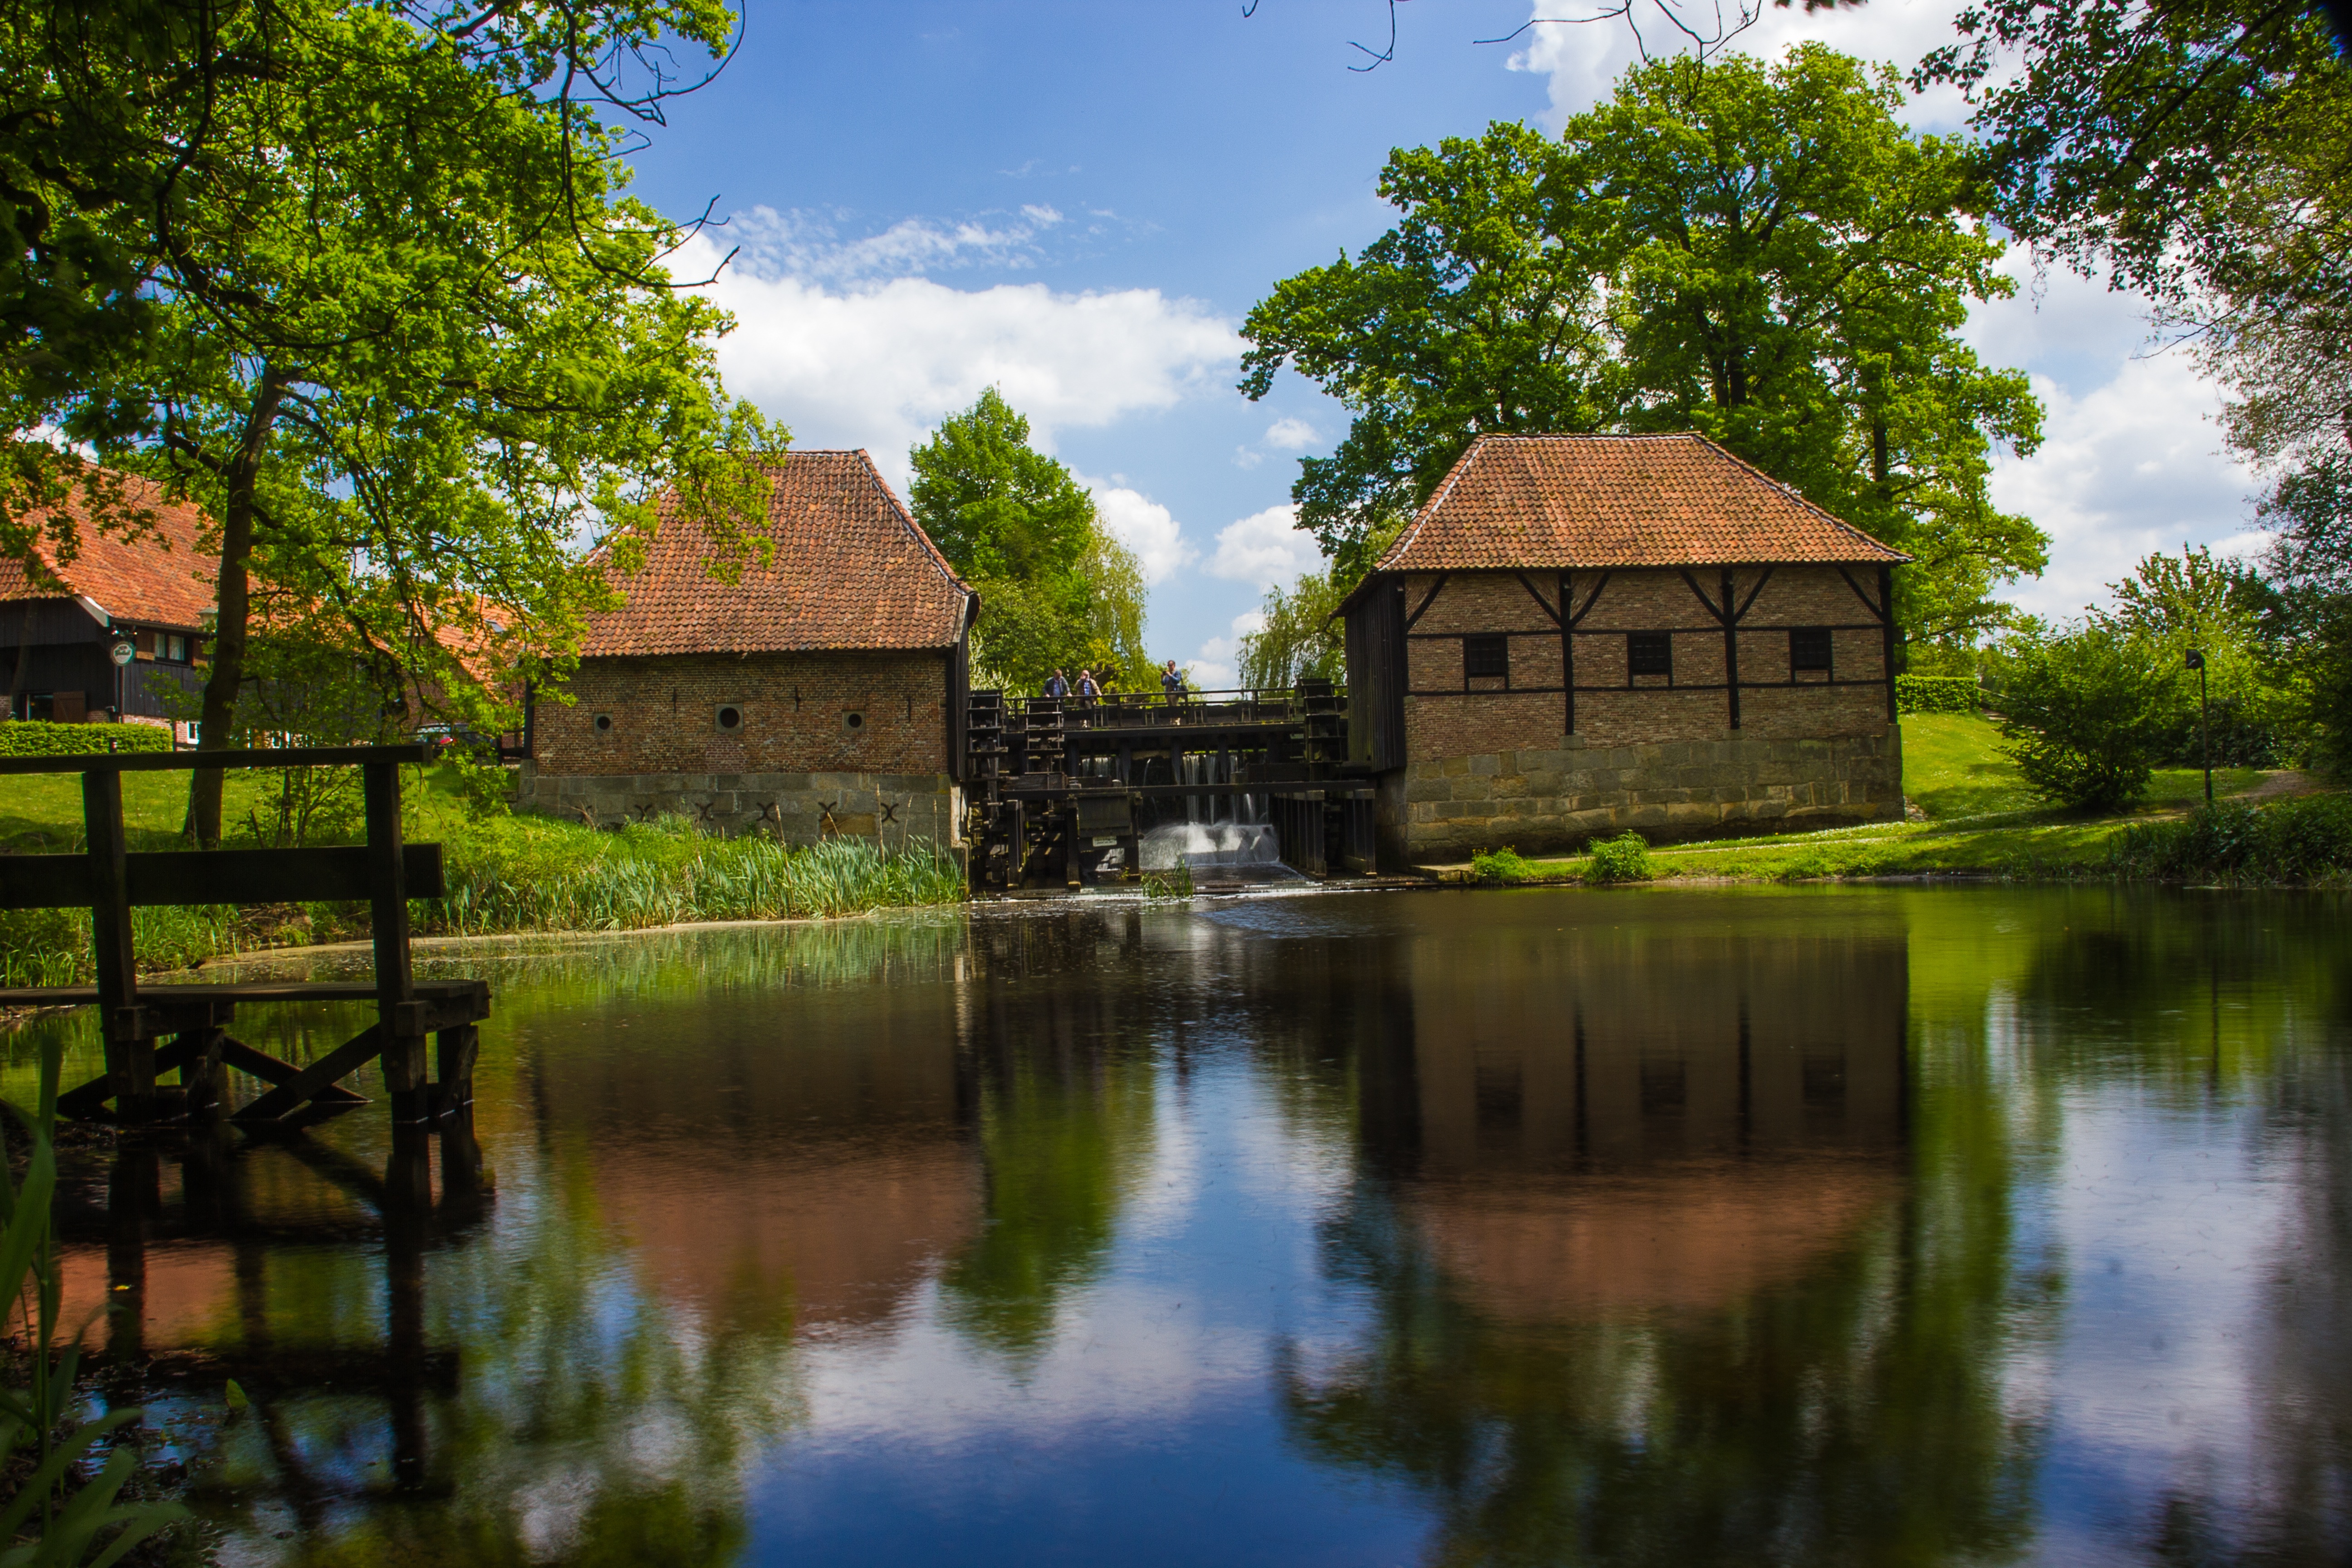
landscape, tree, water, nature, house, flower, chateau, home, river, canal, village, pond, reflection, autumn, garden, waterway, netherlands, estate, moat, rural area